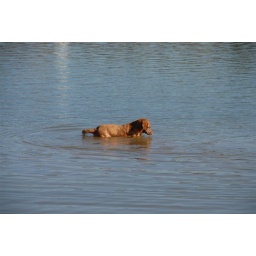
One happy dog in his lake